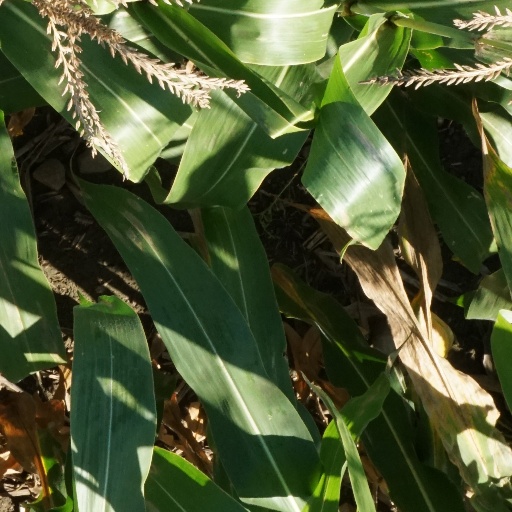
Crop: maize; corn